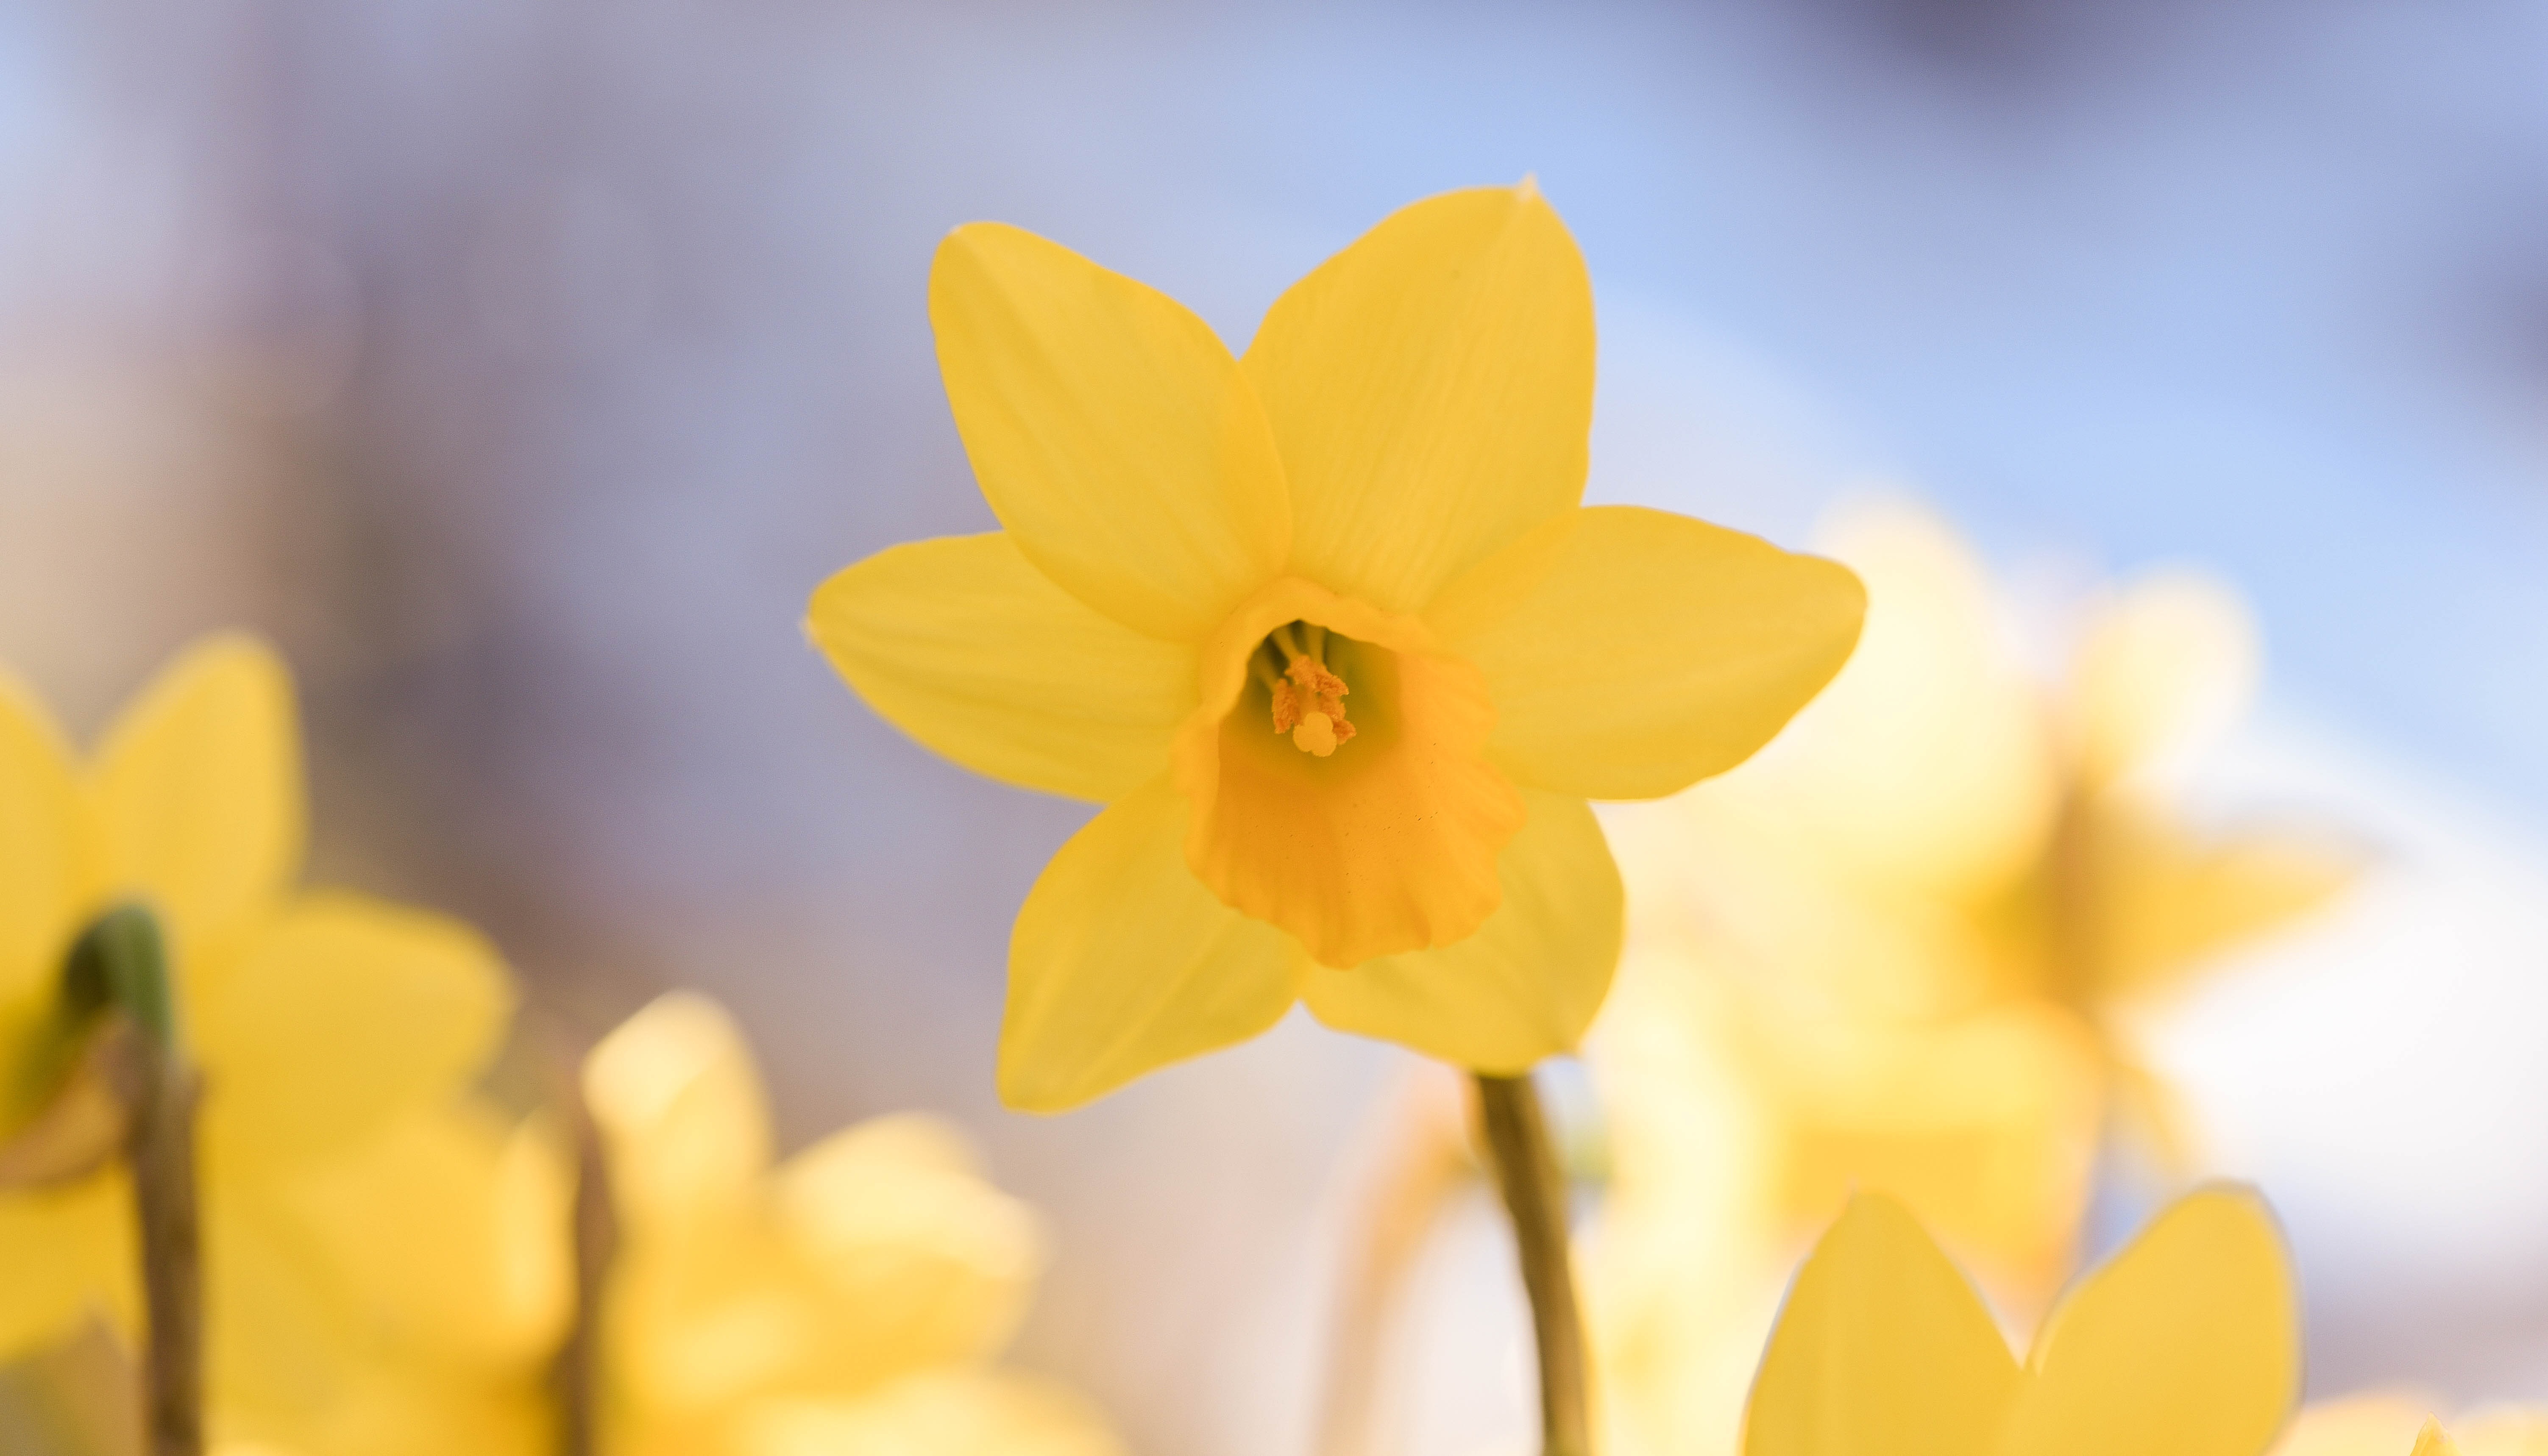
blossom, plant, photography, sunlight, flower, petal, bloom, spring, yellow, close, flora, yellow flower, close up, narcissus, spring flower, macro photography, flowering plant, schnittblume, plant stem, land plant